Mino-Kawai Station

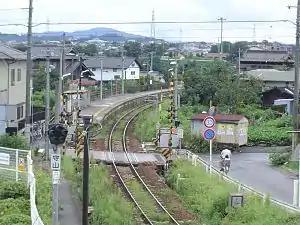
Mino-Kawai Station in September 2004

is a railway station on the Taita Line in the city of Minokamo, Gifu Prefecture, Japan, operated by Central Japan Railway Company (JR Tōkai). This station is near the bank of the Kiso River, which the line crosses between this station and Kani Station.